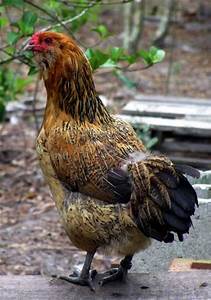
Label: chicken